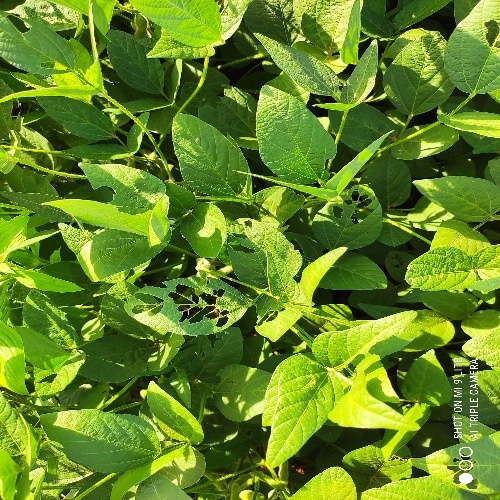
Label: Caterpillar